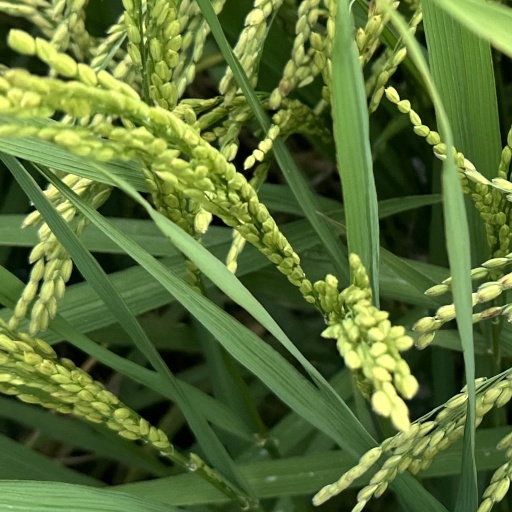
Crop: rice